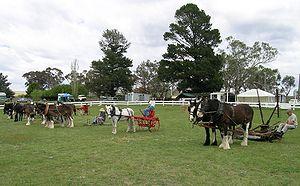
Le trait australien est une race de chevaux de trait sélectionnée en Australie à partir de diverses autres races, majoritairement anglaises, importées par les colons australiens au XIXᵉ siècle. L'Australian Draught Horse Stud Book Society est fondée vers 1979. Ce grand cheval de trait influencé par le Shire et le Clydesdale est réputé pour sa force et son bon tempérament. Utilisé pour la traction lourde, le trait australien est vraisemblablement une race locale à faibles effectifs.